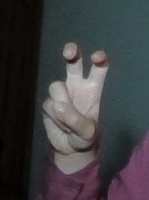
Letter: toot